Ron MacLean

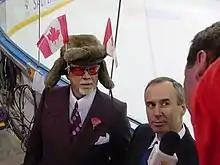
MacLean (right) with Don Cherry at the 2002 Winter Olympics in Salt Lake City, Utah

MacLean has worked on "Hockey Night in Canada" since 1986–87. He began hosting telecasts in Calgary and Toronto when Dave Hodge moved to Vancouver. Hodge was later suspended, and eventually quit, protesting a CBC programming decision on-air. He worked his first Stanley Cup Finals that spring and has been the early game host ever since. Part of his duties included hosting "Coach's Corner" with Don Cherry.